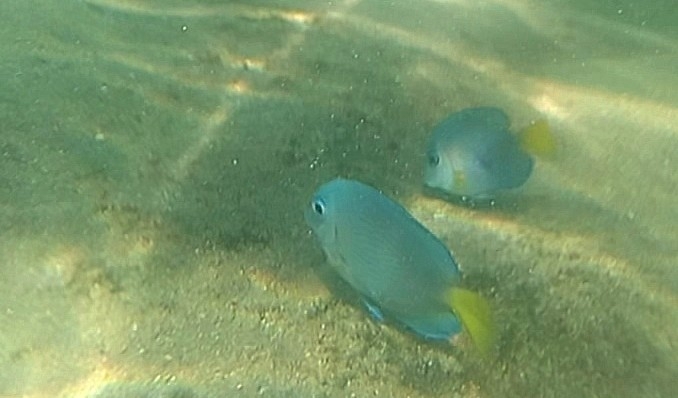
Acanthurus coeruleus (Atlantic Blue Tang)